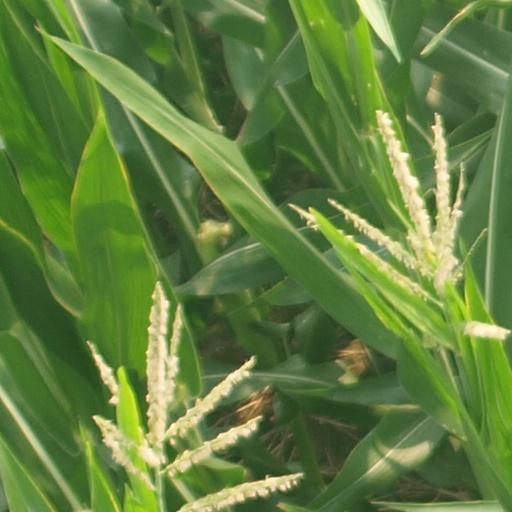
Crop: maize; corn